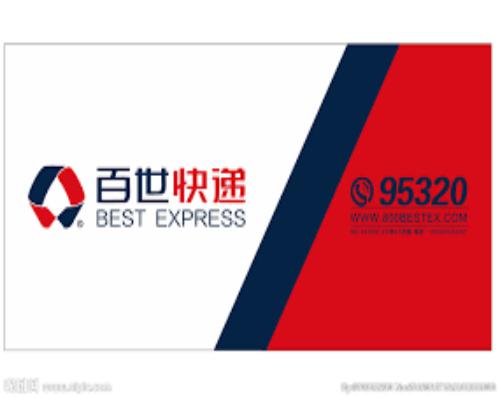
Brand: BEST EXPRESS-3
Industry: Others